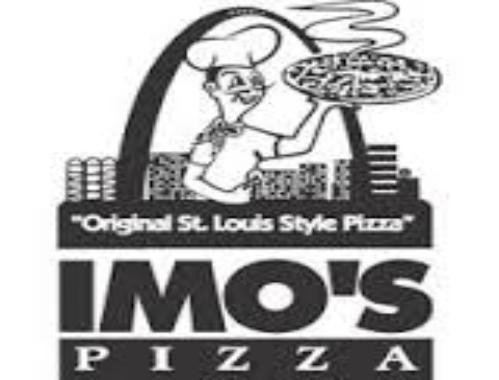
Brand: Imo's Pizza
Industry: Food